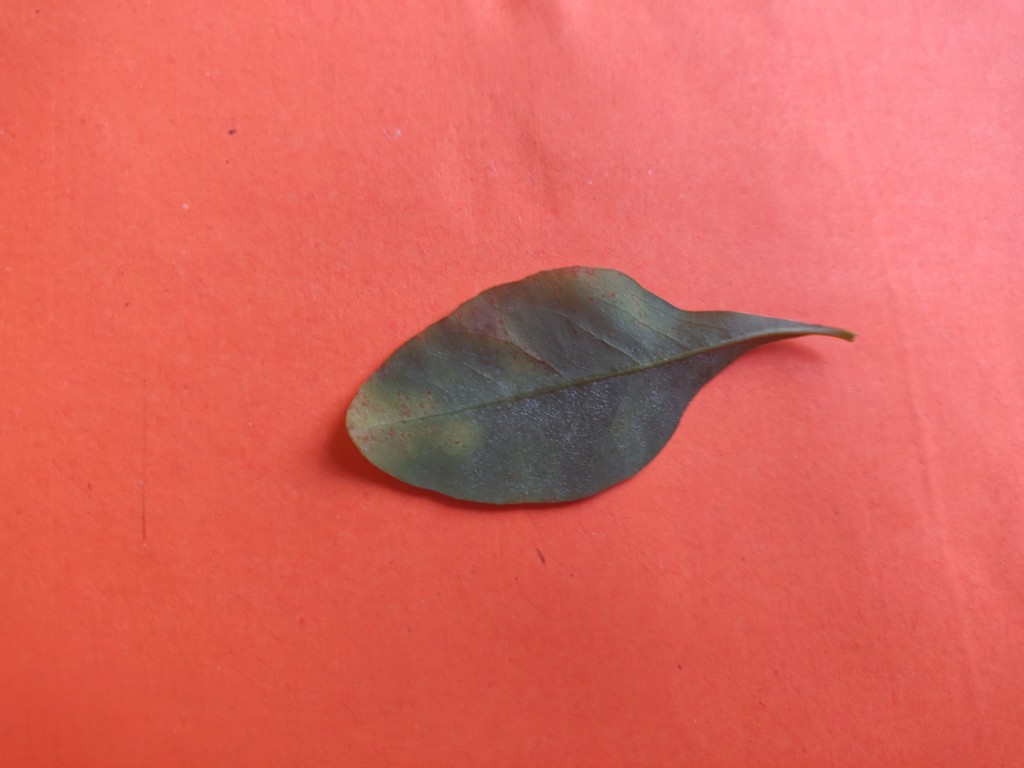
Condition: Unhealthy
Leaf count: single
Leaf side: back